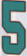
Number: 5